Architecture in the United States

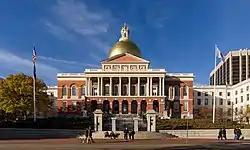
Massachusetts State House, Boston, Massachusetts (1795–1798)

Timber, especially white and red cedar, made for a great building resource and was readily abundant for the settlers in the English colonies, so naturally many houses were made of wood. As for decorative elements, as said before most colonial houses were built plainly and therefore most colonial house designs led to a very simple outcome. Although one subtle element of ornamentation that was used on the front door. The owner would take nails, think of an object or pattern to make with them, and nail that decoration onto the door. The more nails one had, the more extravagant and elaborate the pattern could become.